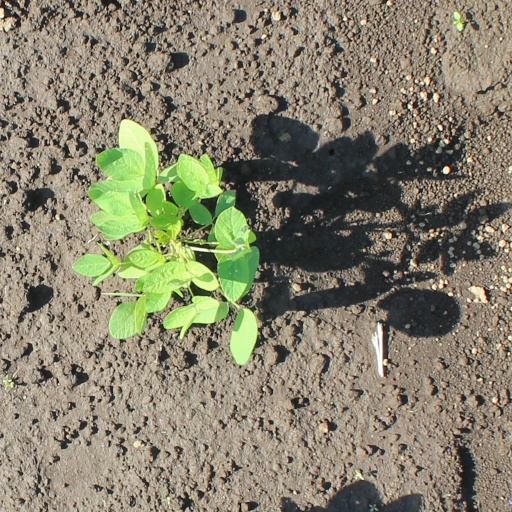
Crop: soybean